Marie-Claire Zimmermann

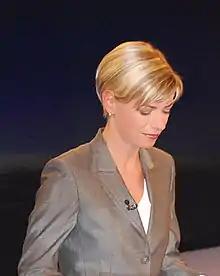
Zimmermann photographed in 2008

Marie-Claire Zimmermann (born 10 June 1975 in Vienna, Austria) is an Austrian journalist and television presenter, who presents Austrian TV program "Zeit im Bild". She is the sister of Carsten-Pieter Zimmermann.